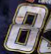
Number: 8